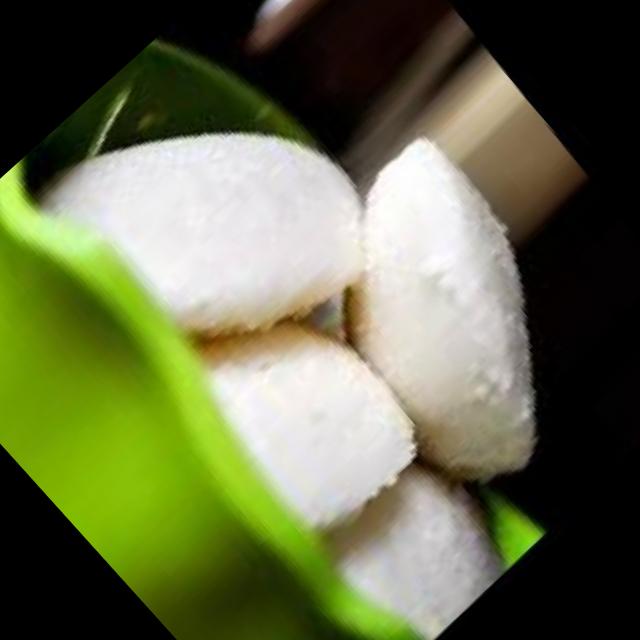
Dish: idli